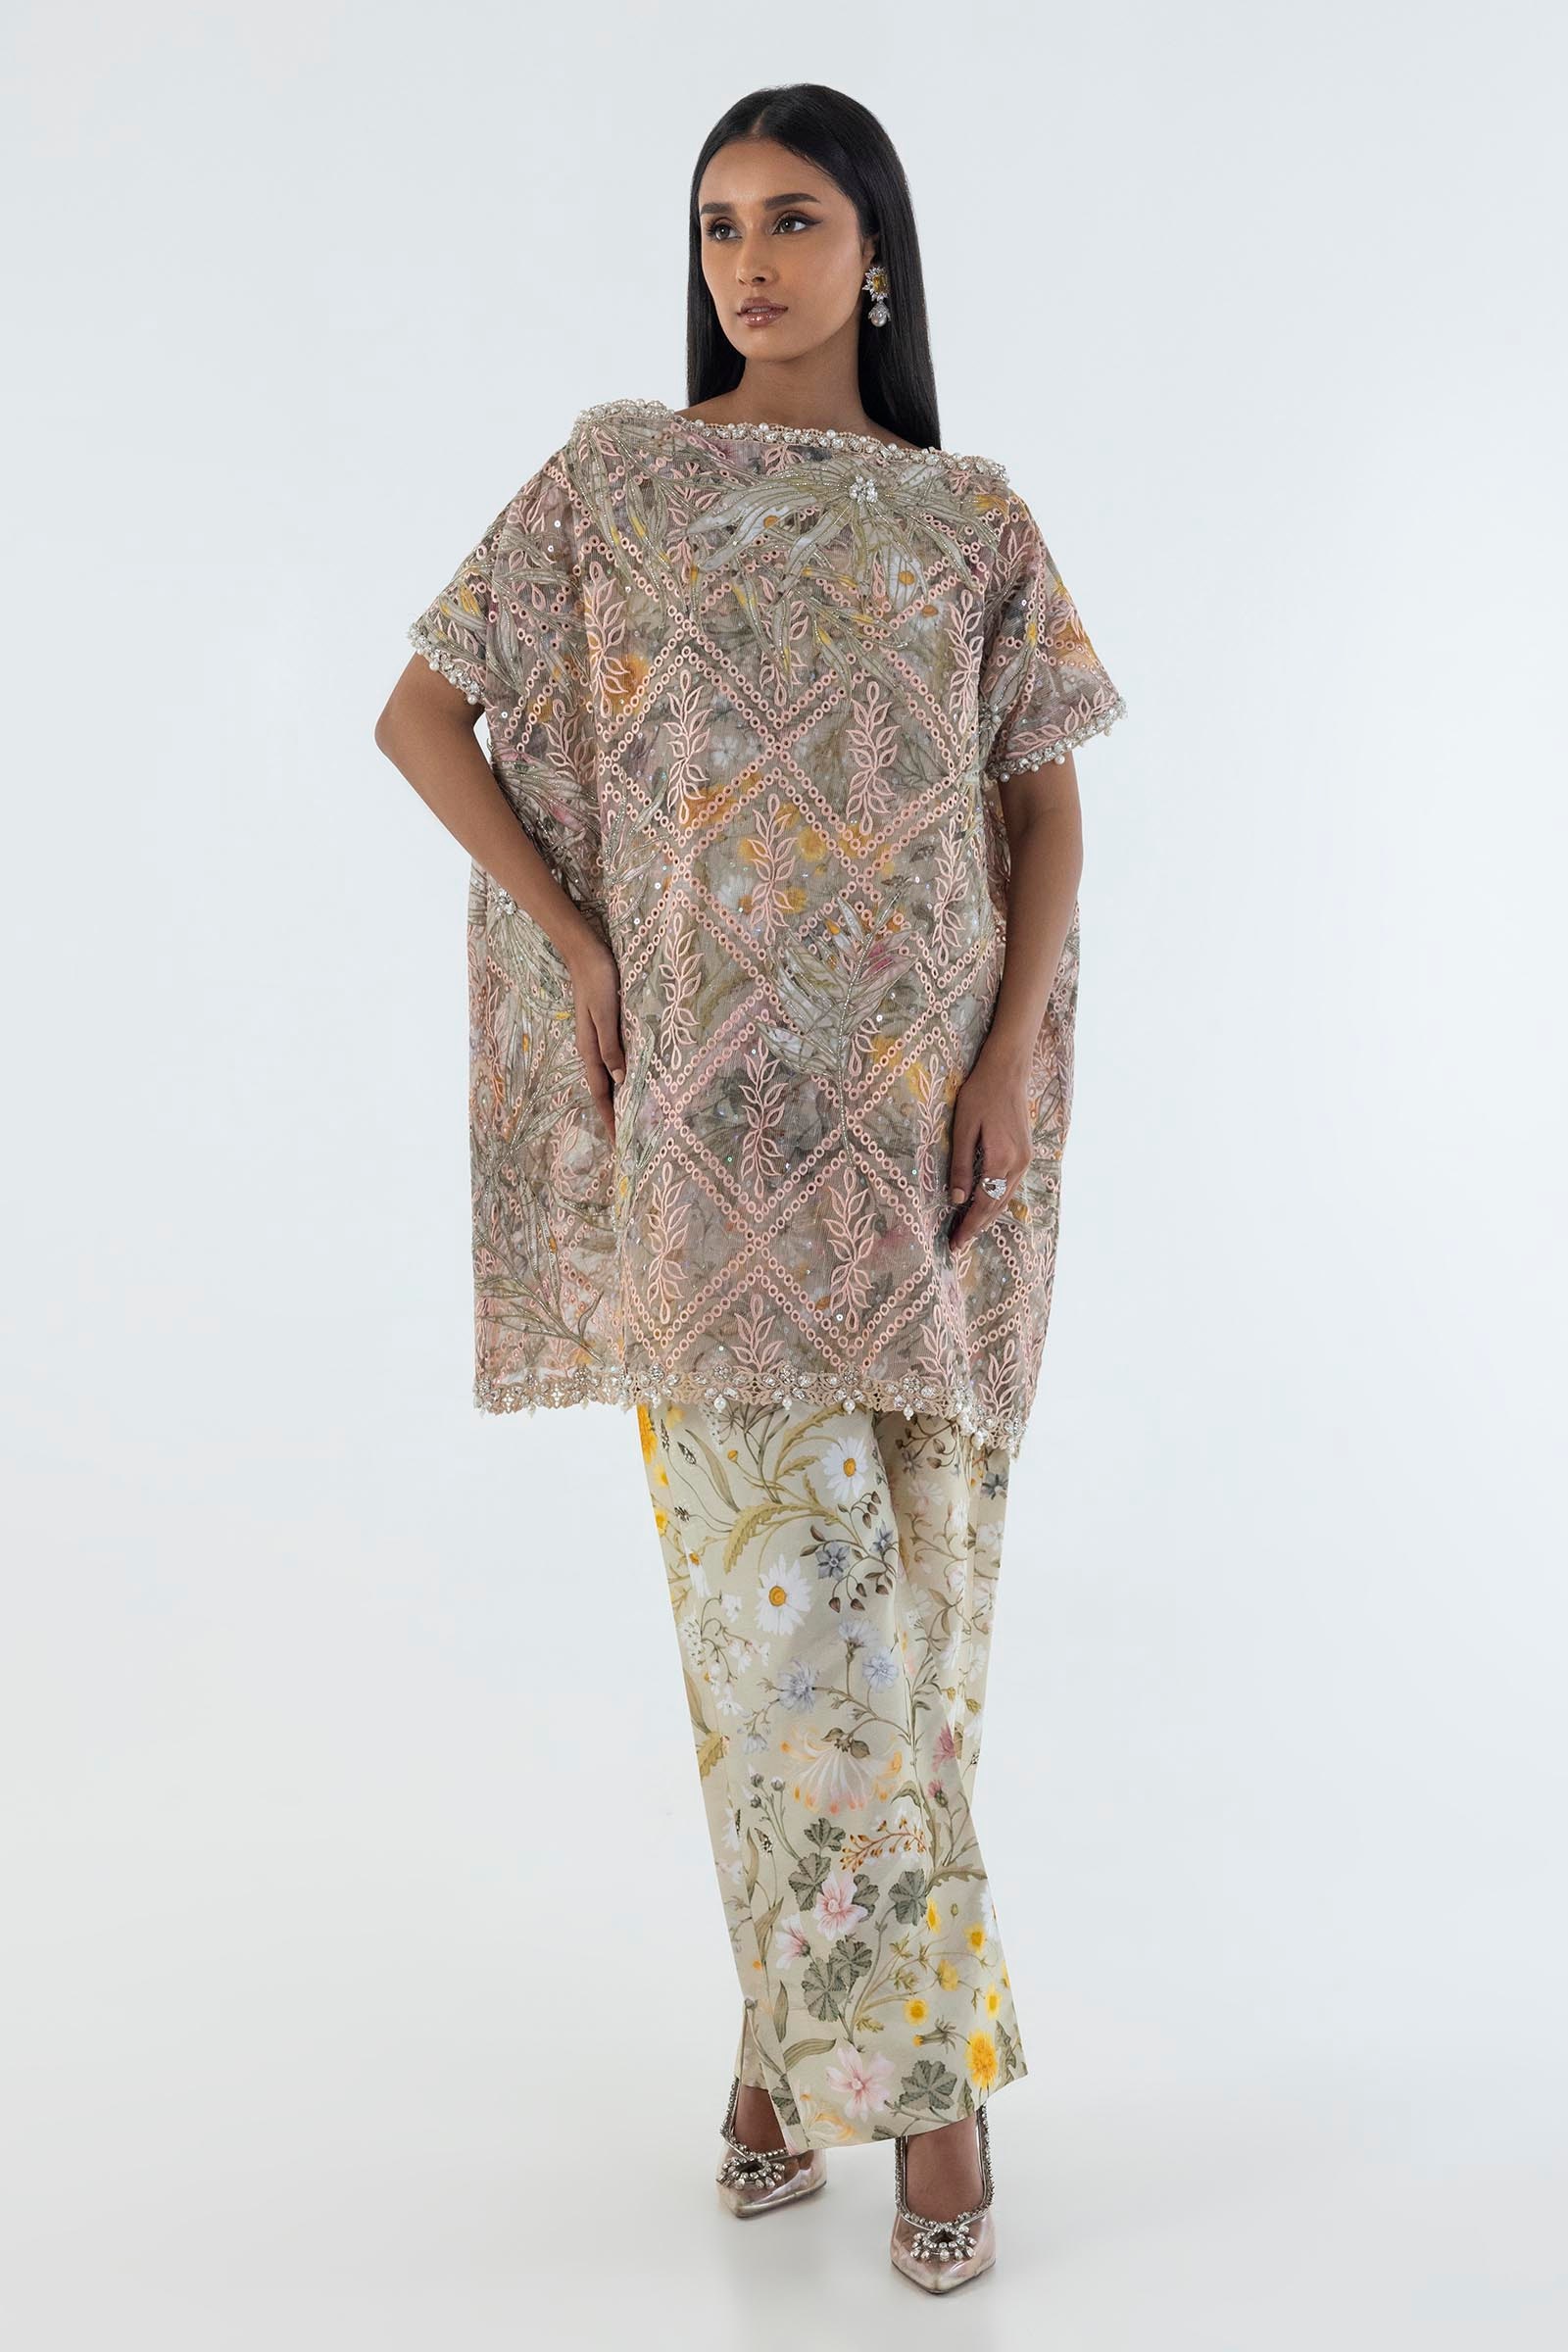
multi print poncho top